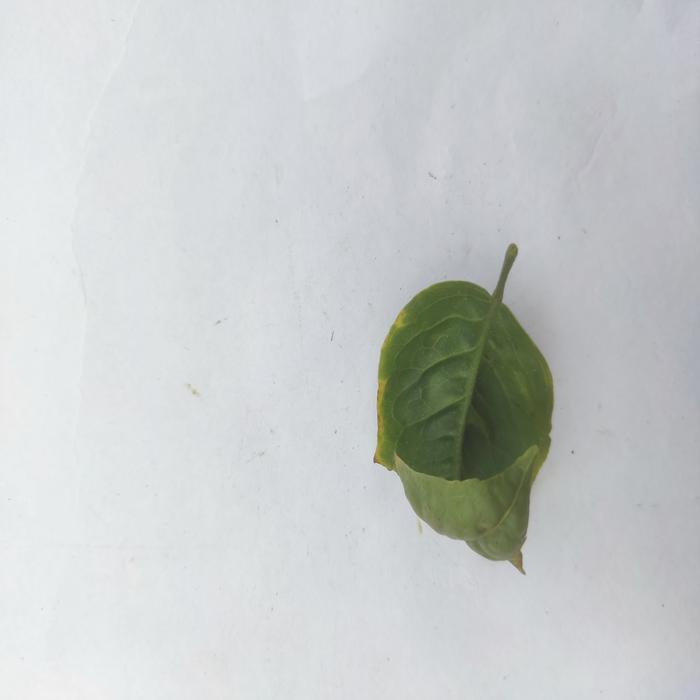
Crop: Aegle Marmelos
Leaf condition: Leaf_Curl